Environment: real
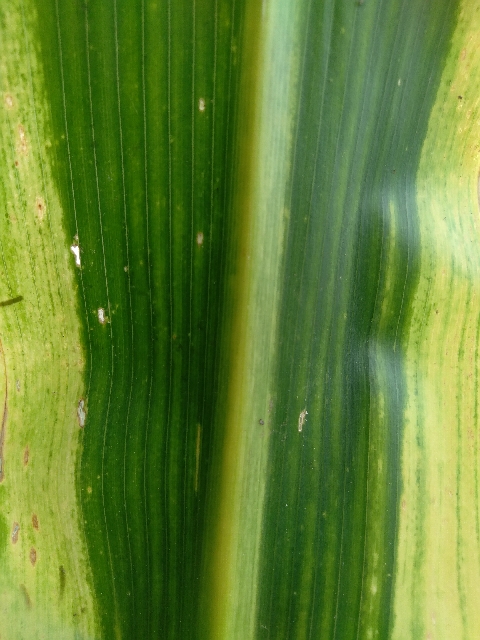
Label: lethal_necrosis